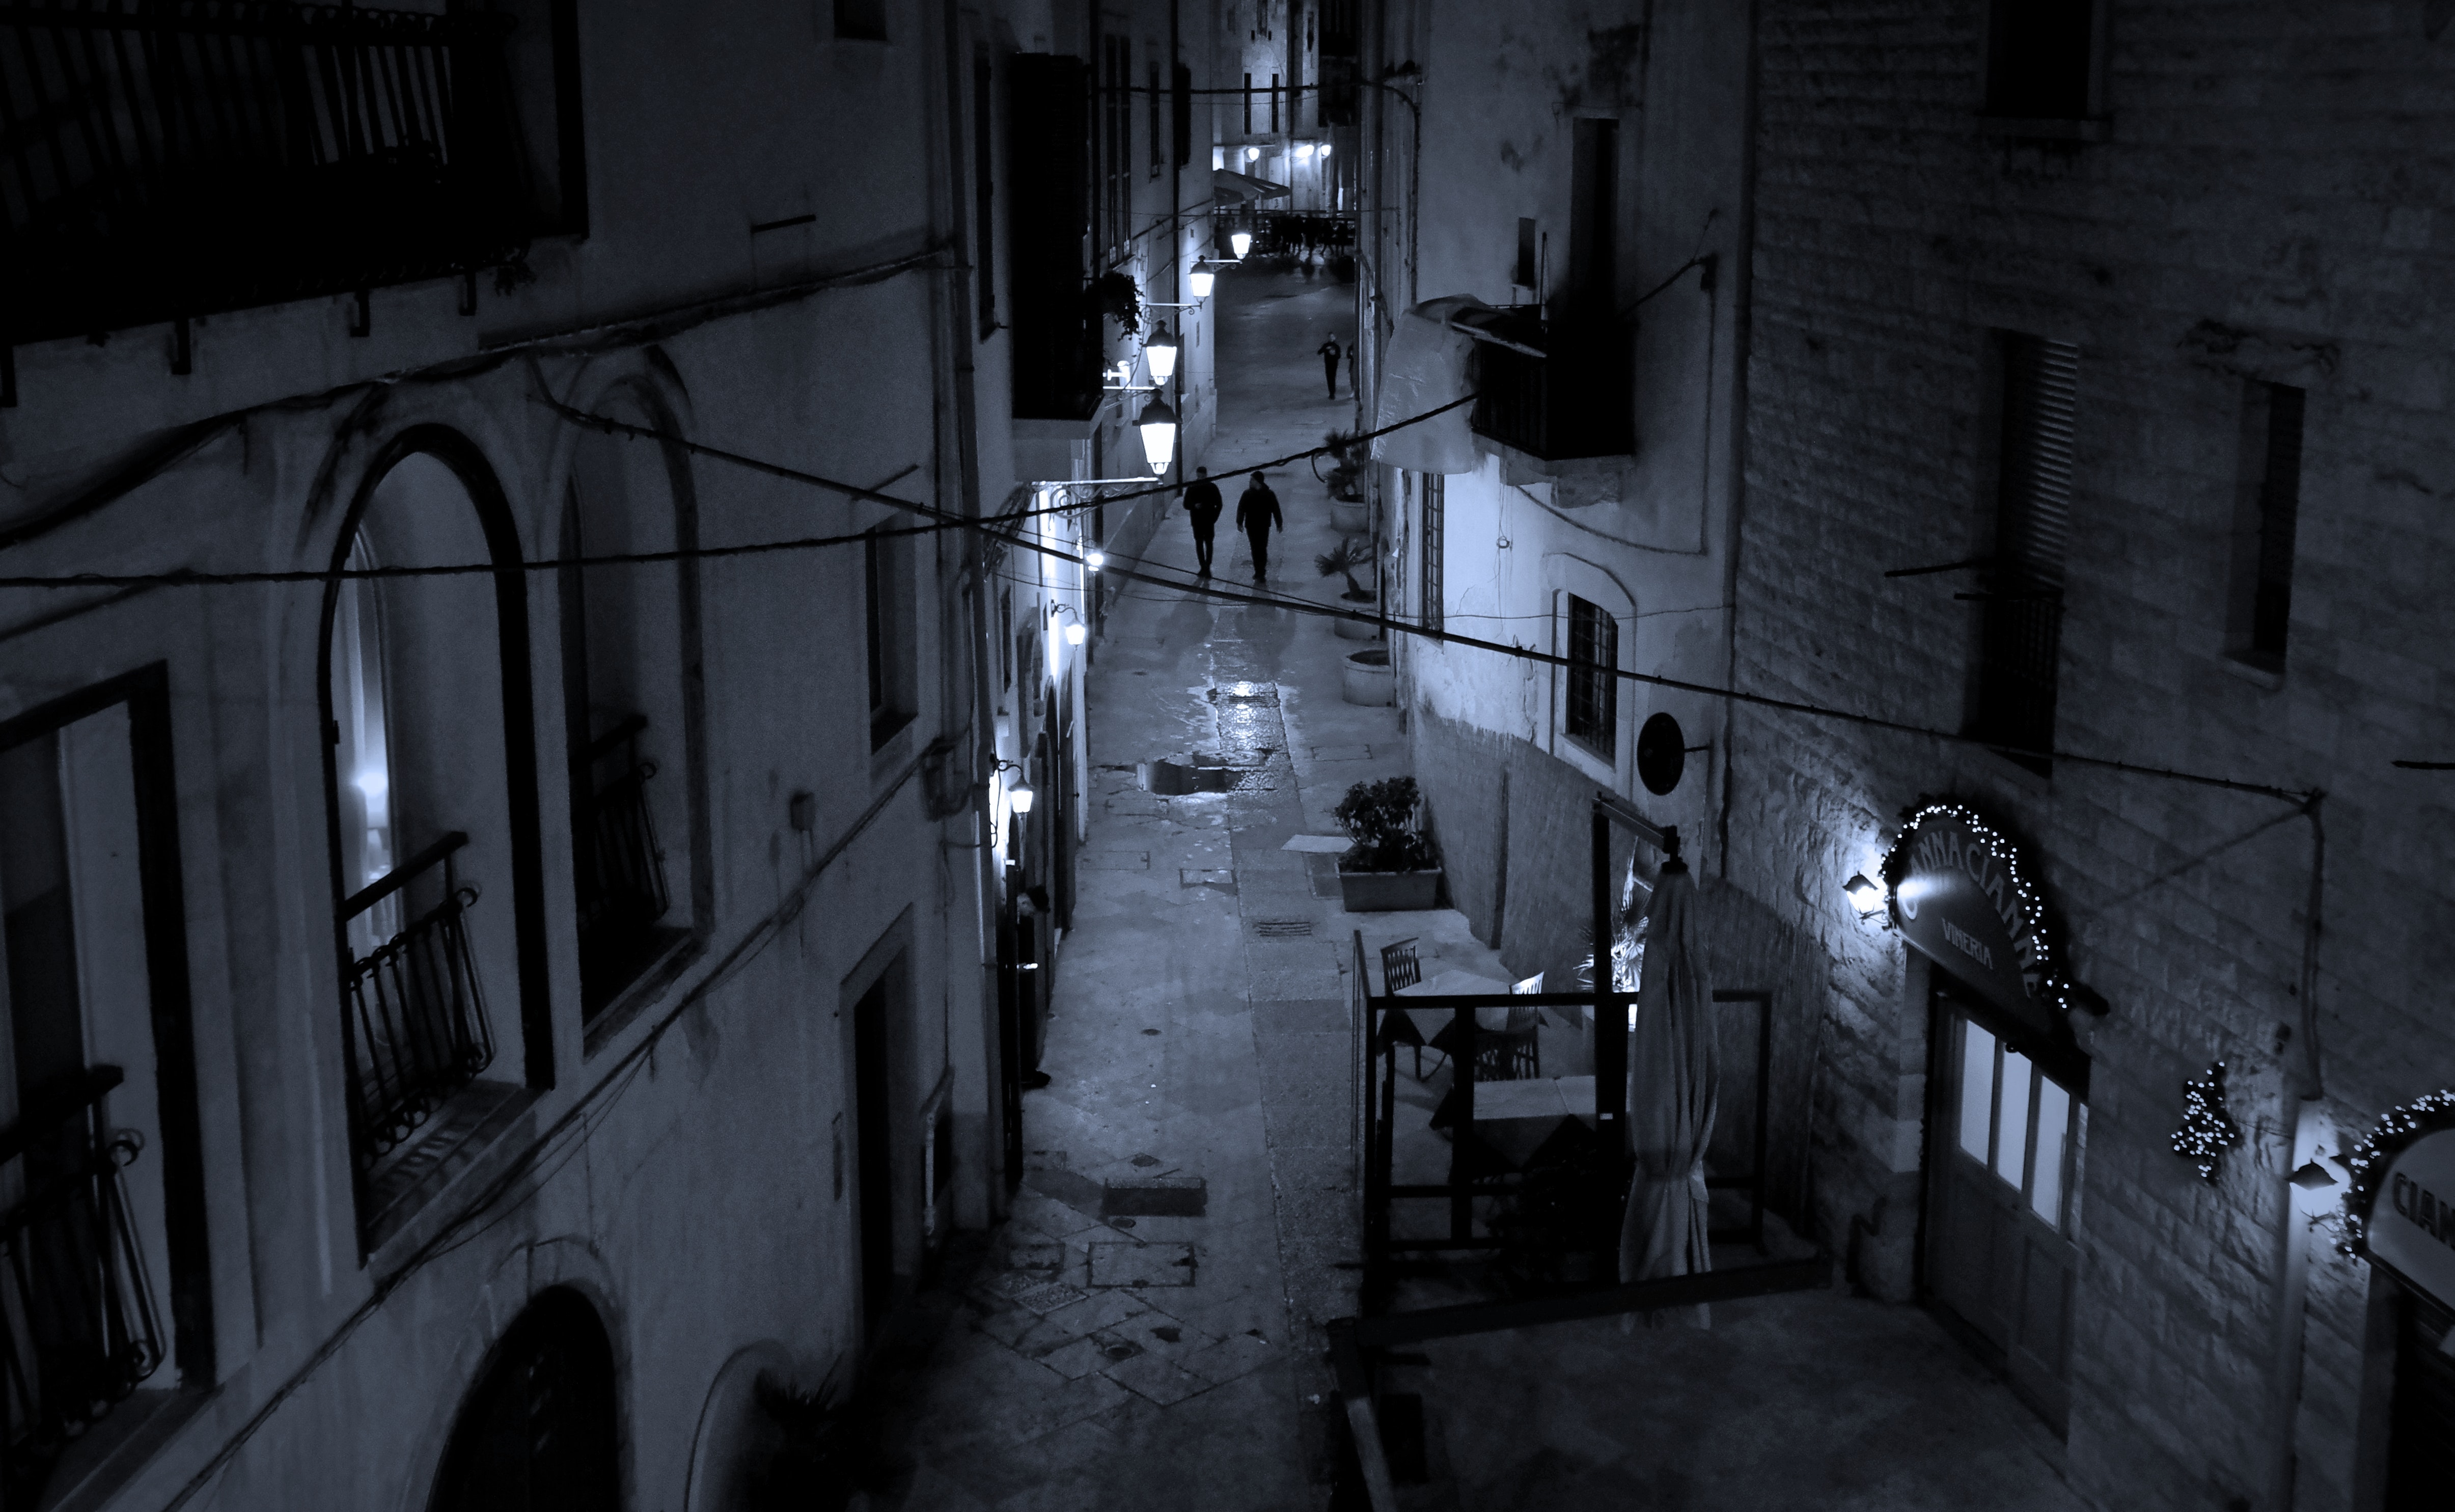
white, black, alley, monochrome, black and white, street, night, darkness, infrastructure, monochrome photography, architecture, building, road, photography, street light, city, style, light fixture